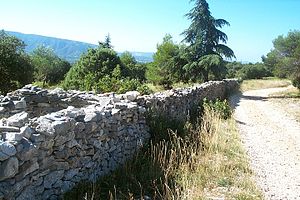
Hygiejne / Tiltag ved sygdom og epidemier
Pestmuren, der skulle adskille beboerne i det pestramte Sydfrankrig fra det ikkesmittede Nordfrankrig.
Hygiejne er læren om renlighed. Ordet bruges også om at gøre eller holde rent. Det omfatter rutiner til opnåelse og opretholdelse af sundhed og renhed for mennesker, dyr og andre organismer. Tidligt stod det klart, at renlighed fremmer sundheden. Overdreven hygiejne har til dels med rette, fremkaldt modstand i befolkningen. Ironisk nok af ordsproget